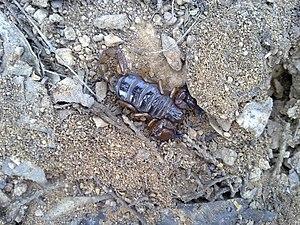
Cercophonius squama est une espèce de scorpions de la famille des Bothriuridae.